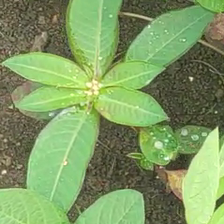
Weed species: Moti_dudhi(Euphorbia_geneculata_L)